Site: brandenburg
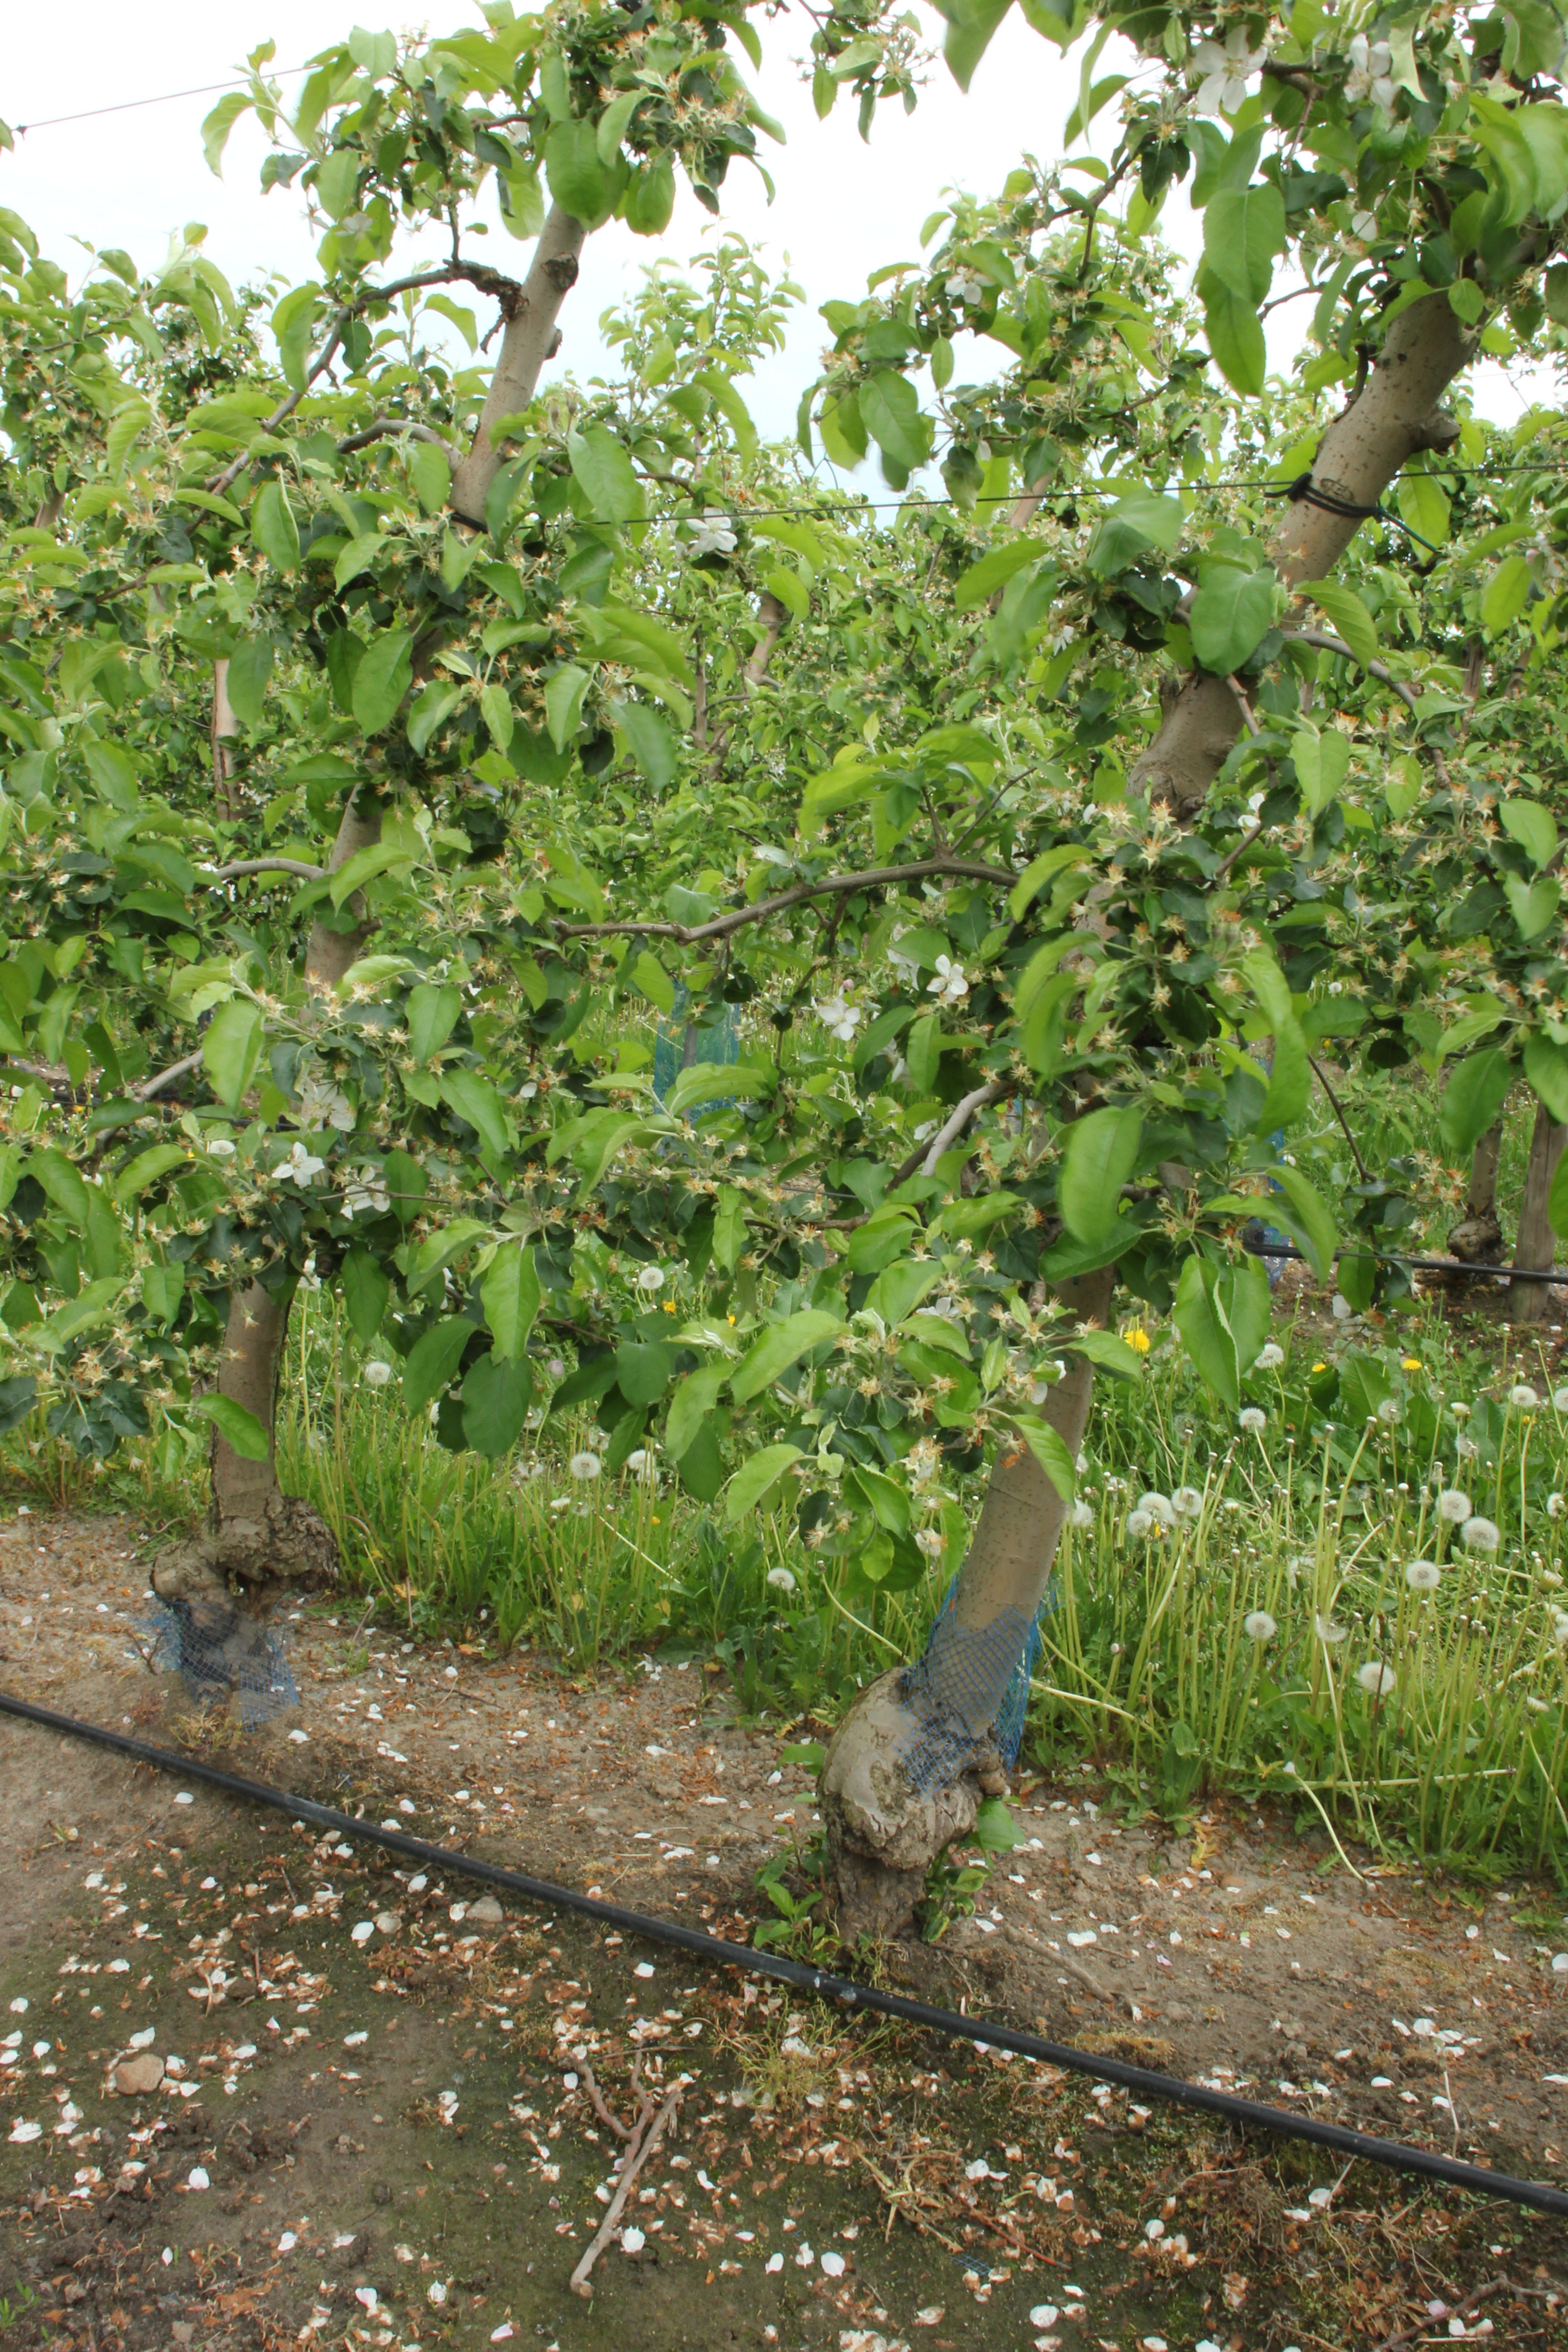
Growth stage (BBCH 67): Flowering